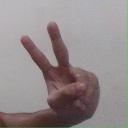
अक्षर: ऐ